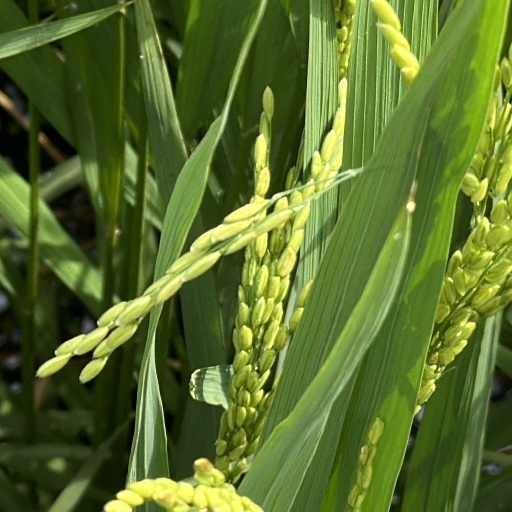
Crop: rice